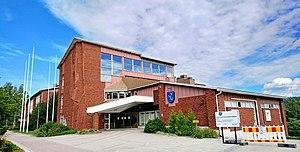
Äänekoski est une ville du centre-ouest de la Finlande, dans la région de Finlande-Centrale.